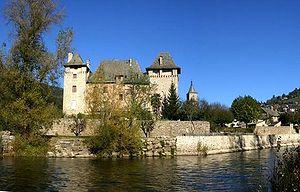
Entraygues-sur-Truyère est une commune française, située dans le département de l'Aveyron, en région Occitanie.
Le château d'Entraygues est un château médiéval situé à Entraygues-sur-Truyère dans l'Aveyron, à la confluence du Lot et de la Truyère.
La première famille de Solages, autrefois Solatges, d'extraction chevaleresque, originaire du Rouergue, s'éteignit à la fin du XIVᵉ siècle, et son héritière, Judith, dame de Solages, épouse en 1382 Bégon d'Arjac qui releva les noms et armes de Solages et fut l'auteur de la deuxième famille de Solages qui subsiste de nos jours. Celle-ci compte parmi ses membres deux générations de sénéchaux gouverneurs du comté de Rodez au XVIᵉ siècle, dont plusieurs lettres des rois portent témoignage, et de nombreux officiers au service des rois de France. La branche subsistante fut relevée de dérogeance au XVIIᵉ siècle puis maintenue noble en 1700 sur preuves de 1544, au XVIIIᵉ siècle elle obtint un privilège royal pour développer une activité minière et de verrerie dans l'Albigeois qu'elle exploitera durant un siècle jusqu'au milieu du XIXᵉ siècle.